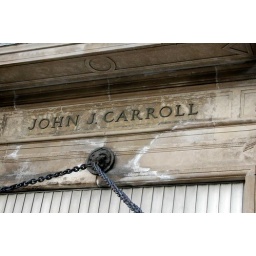
above main door at old JohnJ carrol building